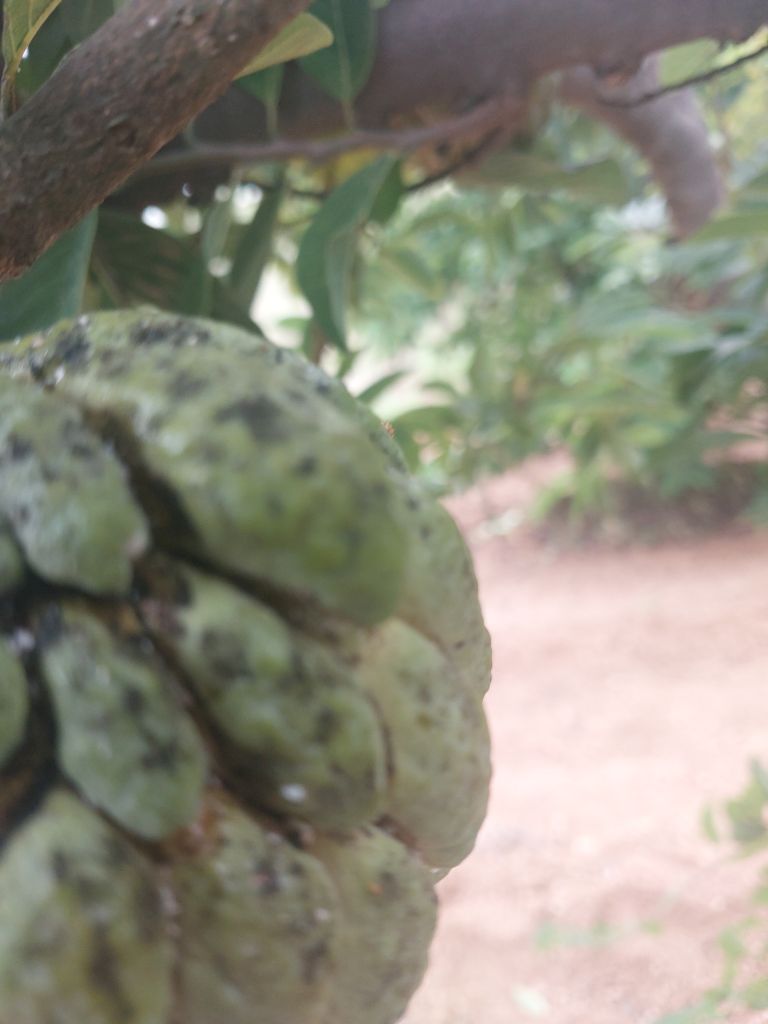
Disease label: Leaf spot on fruit